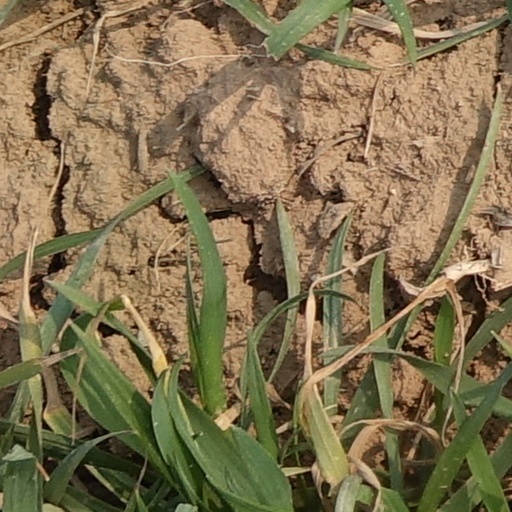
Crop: wheat